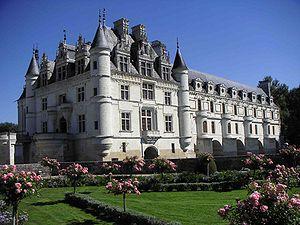
Traditionnellement, les femmes ont joué leur rôle dans la conception et la construction des premiers habitats et marqué leur trace dans l'architecture vernaculaire. Par la suite, mises à l'écart de façon caractéristique des métiers technologiques et prestigieux, elles ont été éloignées de la formation académique jusqu'au début du XIXᵉ siècle, époque à laquelle la profession d'architecte et ses écoles se sont ouvertes aux femmes. Aujourd'hui, si elles représentent 40 % des diplômées des Écoles d'architecture d'Europe, elles ne sont encore que très peu à diriger leur agence.